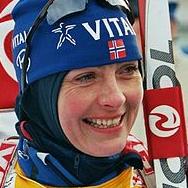
Age: 31